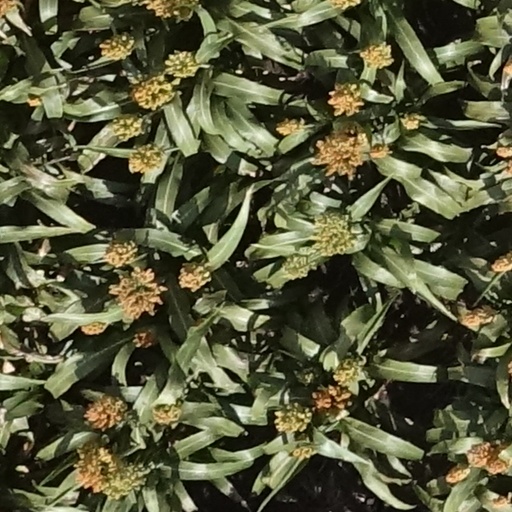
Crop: sorghum